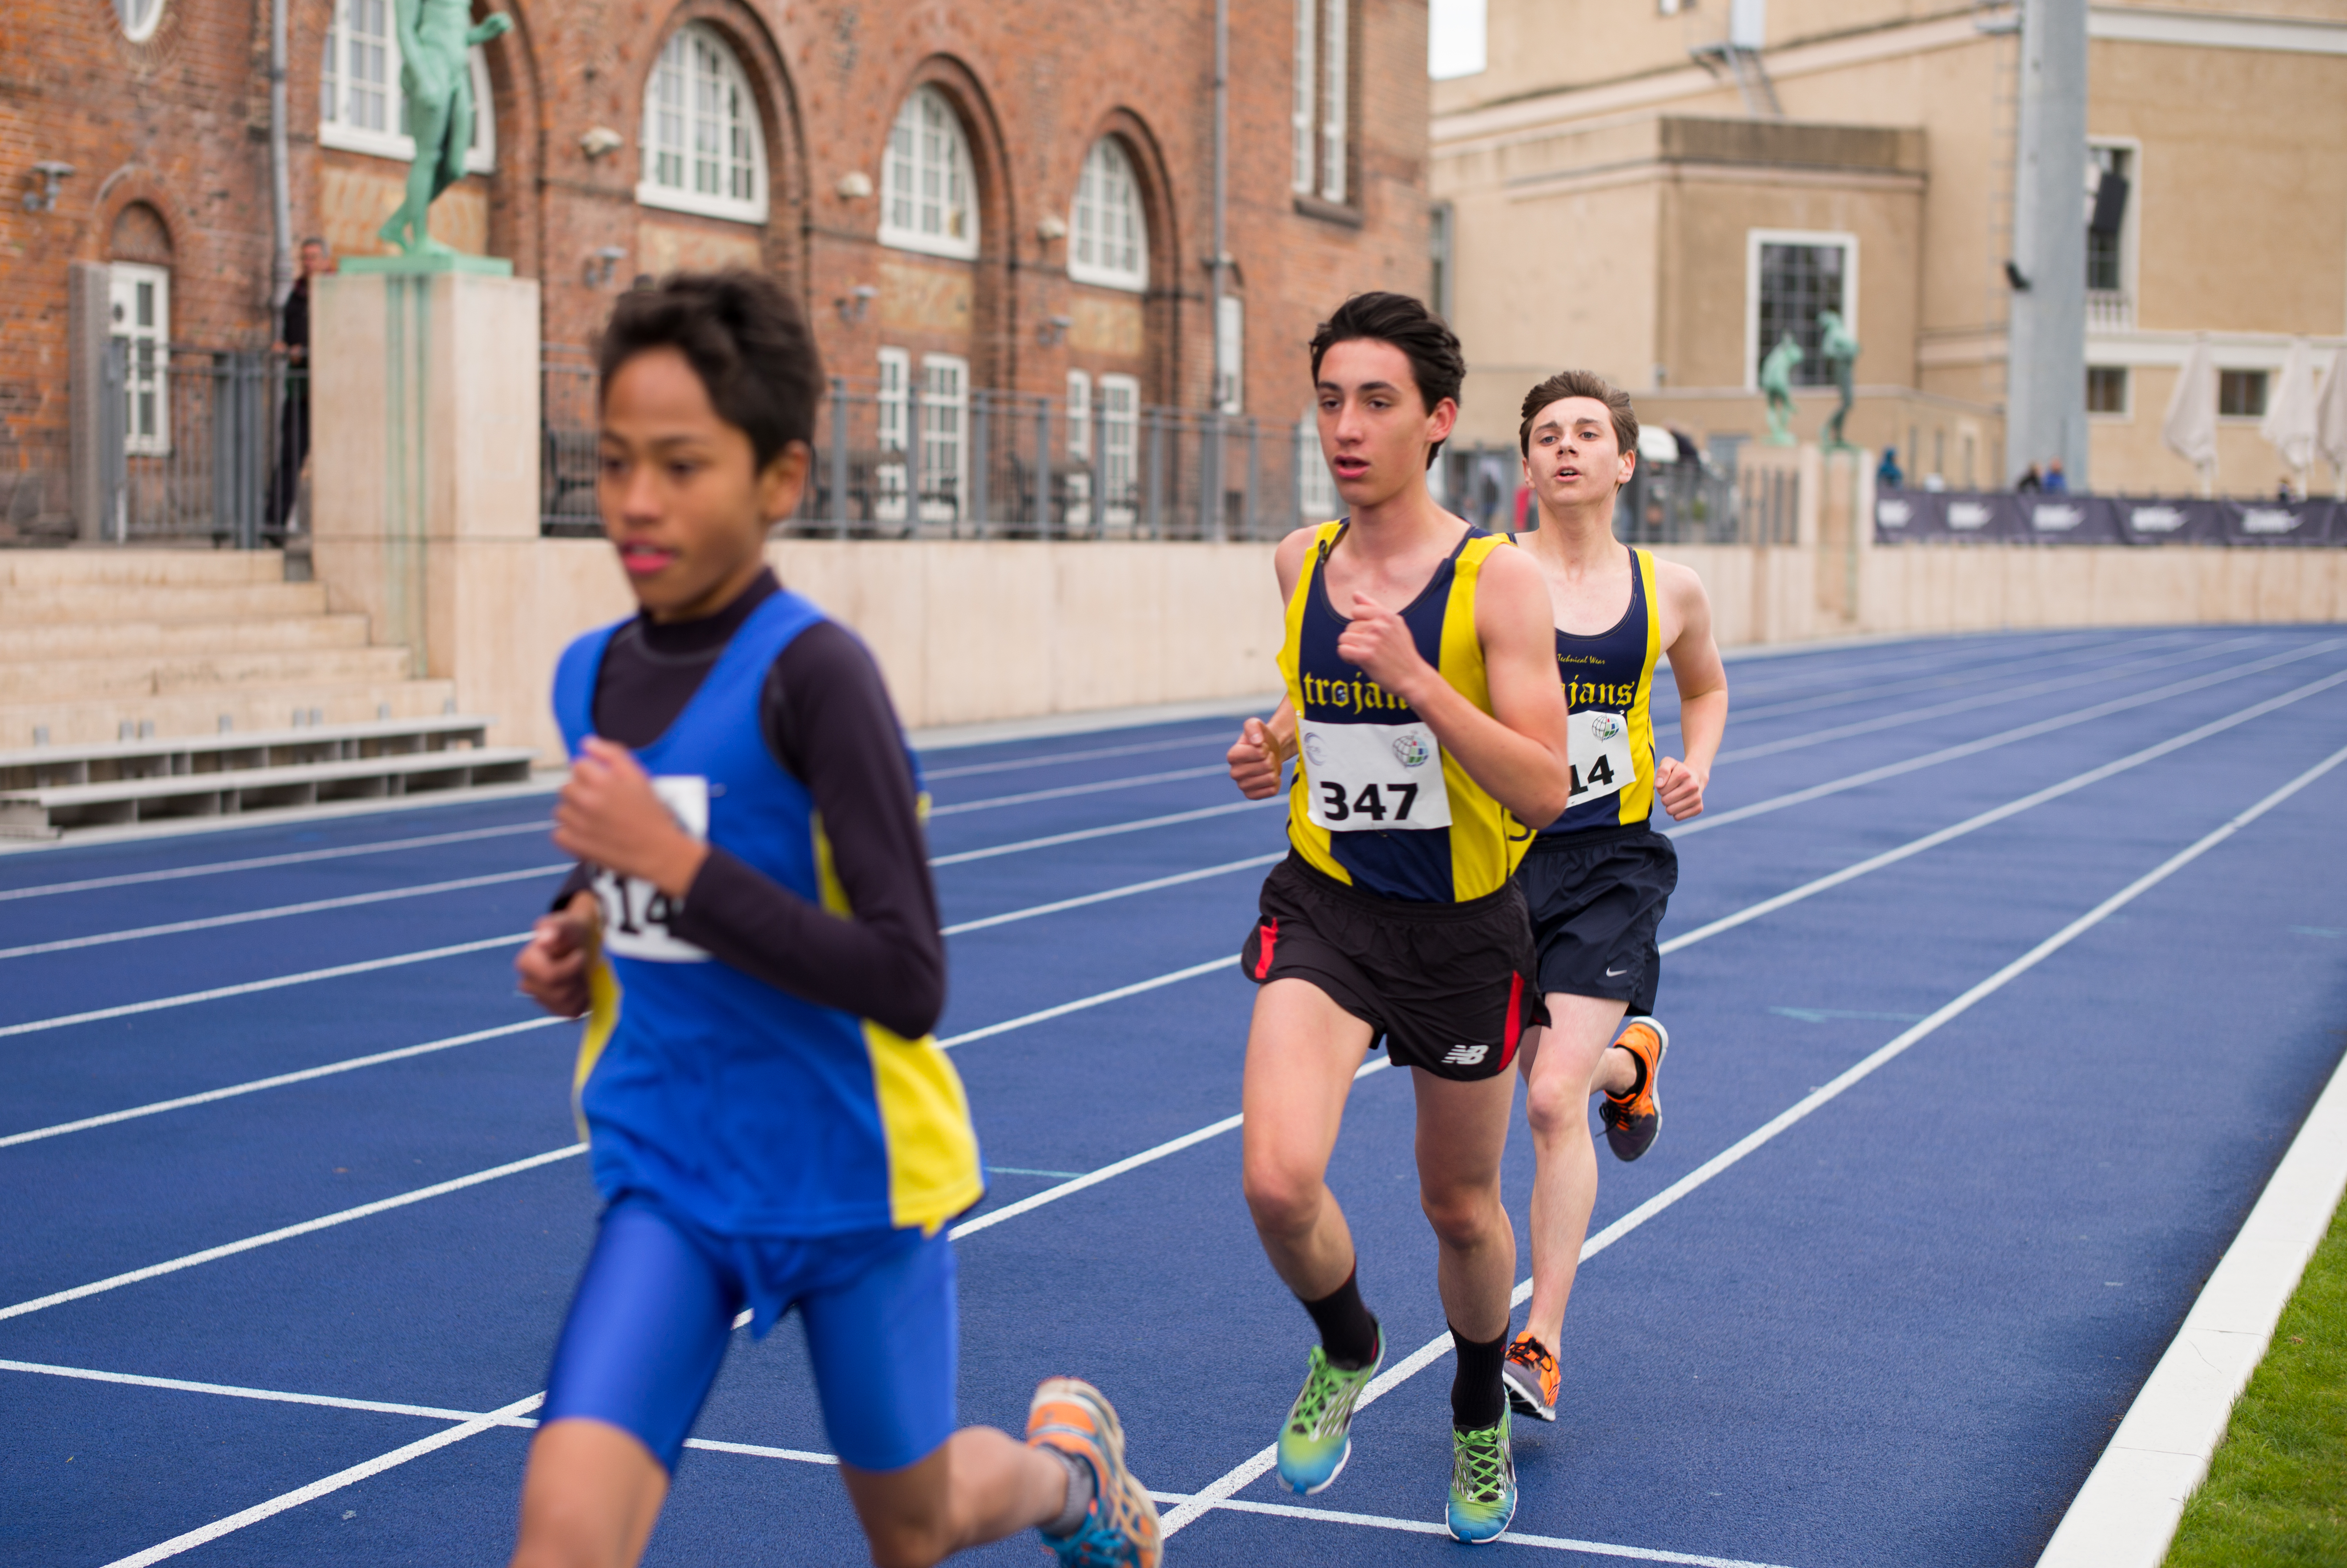
person, running, marathon, sports, endurance, athletics, sprint, physical exercise, human action, duathlon, track and field athletics, long distance running, middle distance running, 800 metres, 4 100 metres relay